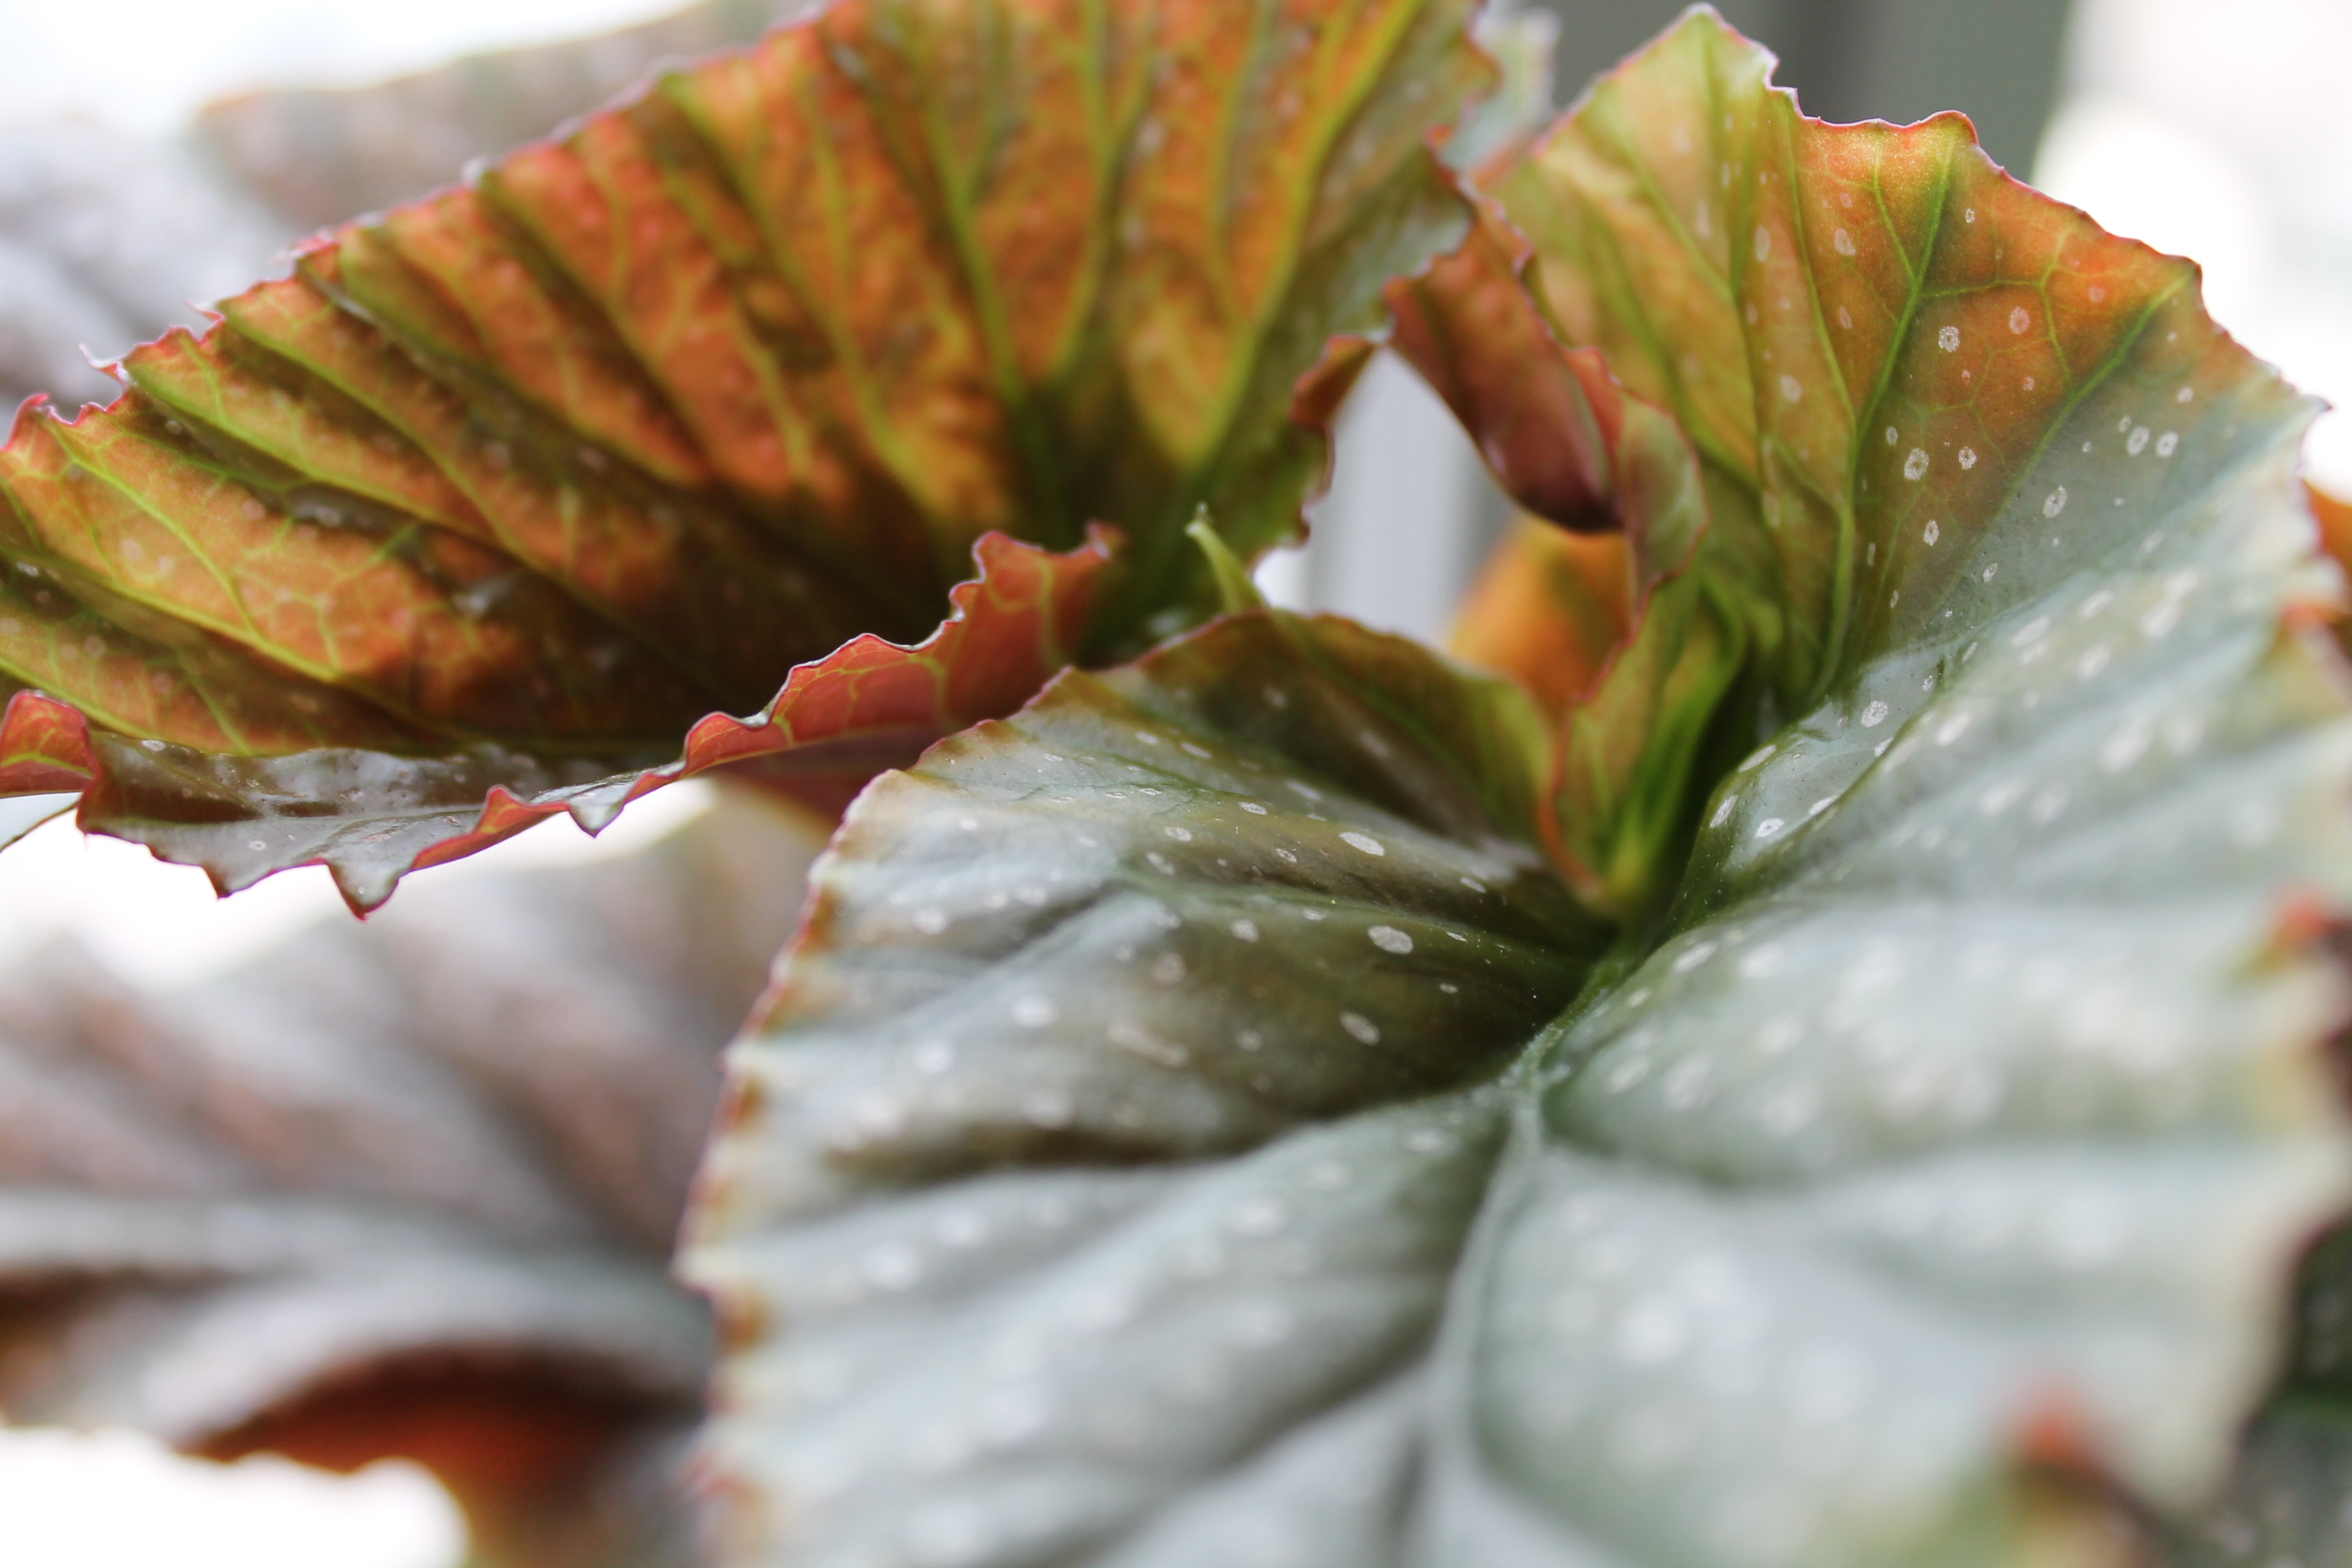
nature, plant, leaf, flower, frost, food, green, produce, autumn, botany, flora, season, close up, leaves, begonia, macro photography, land plant